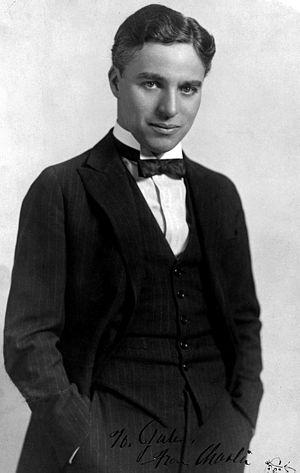
Charles Spencer Chaplin, dit Charlie Chaplin [ˈt͡ʃɑːli ˈt͡ʃæplɪn], né le 16 avril 1889 probablement à Londres et mort le 25 décembre 1977 à Corsier-sur-Vevey, est un acteur, réalisateur, scénariste, producteur et compositeur britannique.